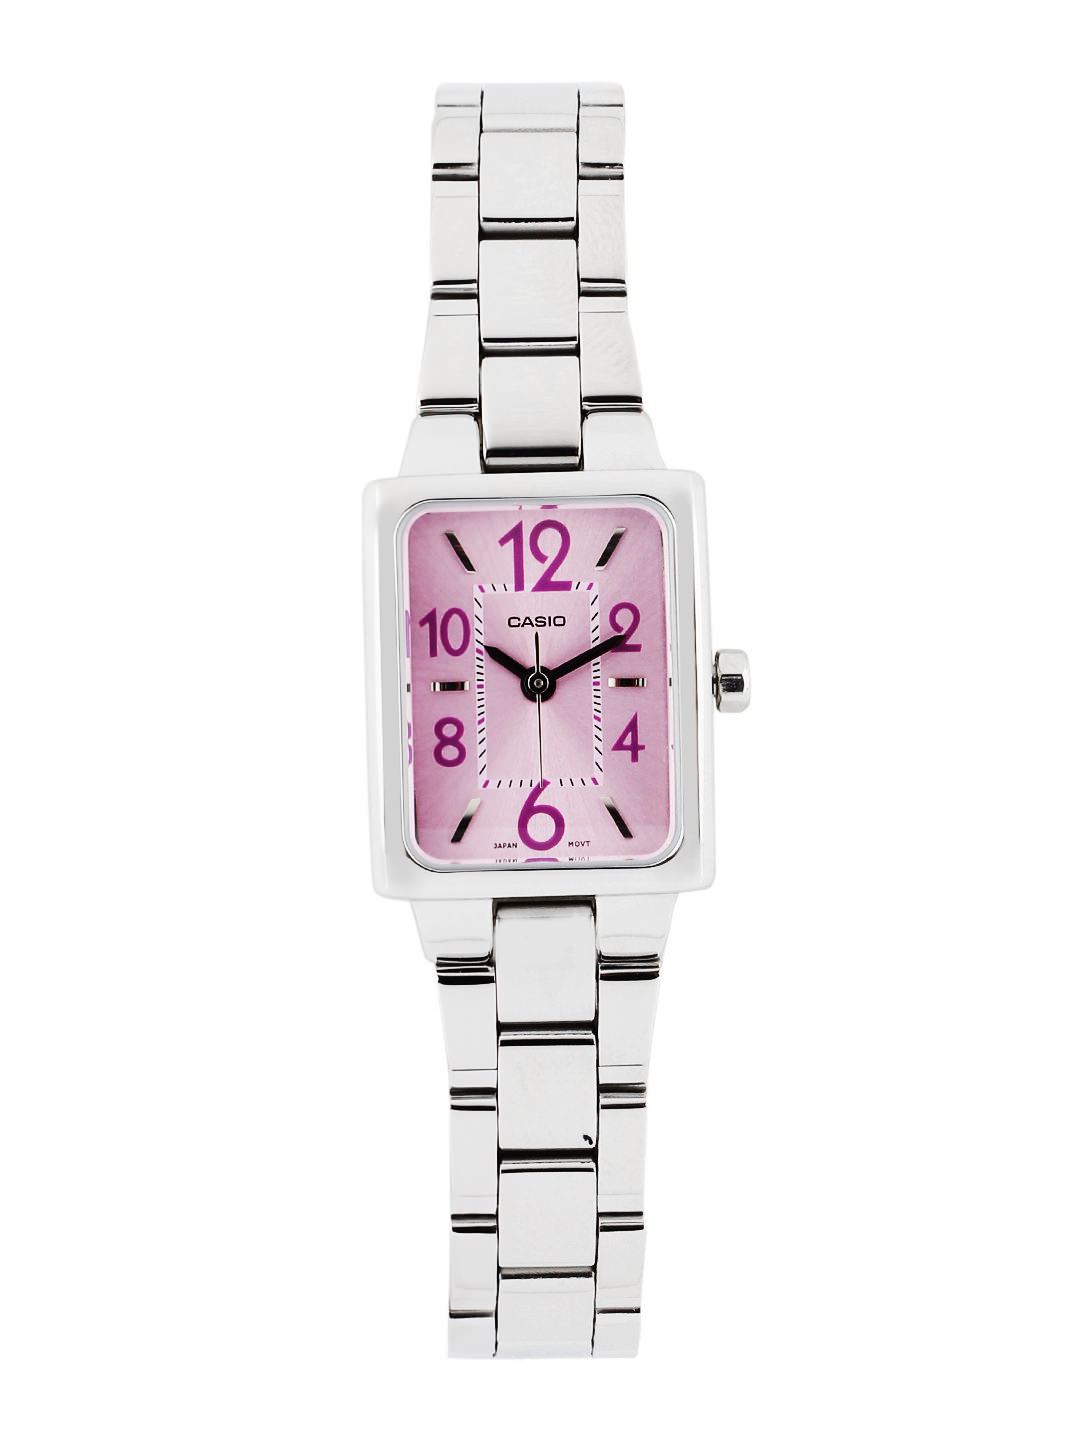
CASIO ENTICER Women Purple Dial Watch A659 LTP-1294D-6ADF
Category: Accessories / Watches / Watches
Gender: Women
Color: Purple
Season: Winter 2016
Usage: Casual